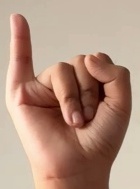
ASL sign: I